2/Catorce

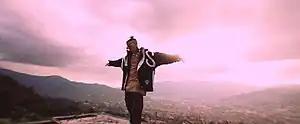
A screenshot from the music video, depicting Alejandro singing the song on a rooftop.

An accompanying music video was released simultaneously with the song. The visual was filmed in Medellín and directed by Eric Duars and Alejandro. It depicts Alejandro standing alone and singing on a rooftop, while the pink sky surrounds him, while he overlooks "the icy city below". In her review for Los 40, Jimena Garrido De Castro described it as "simple but colorful".